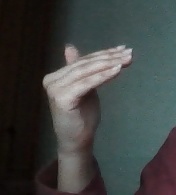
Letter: khaa